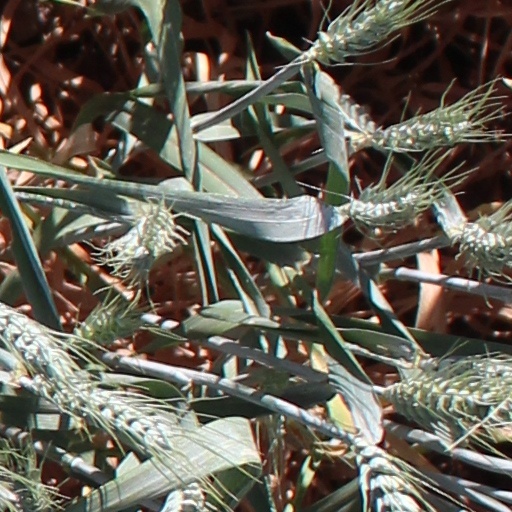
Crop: wheat